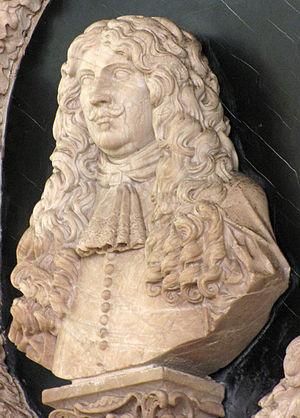
Valentin von Loienfels, est un juriste allemand au service de la Suède.